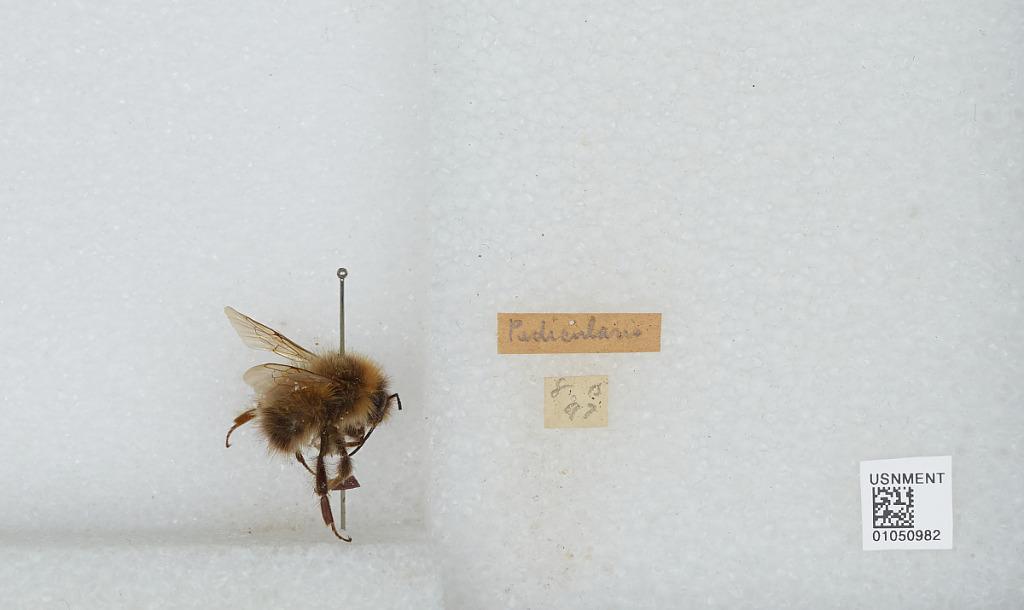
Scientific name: Bombus sp.
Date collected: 1897-8-15